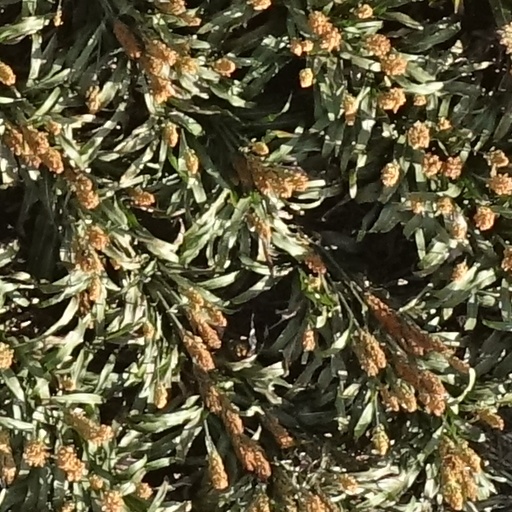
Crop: sorghum